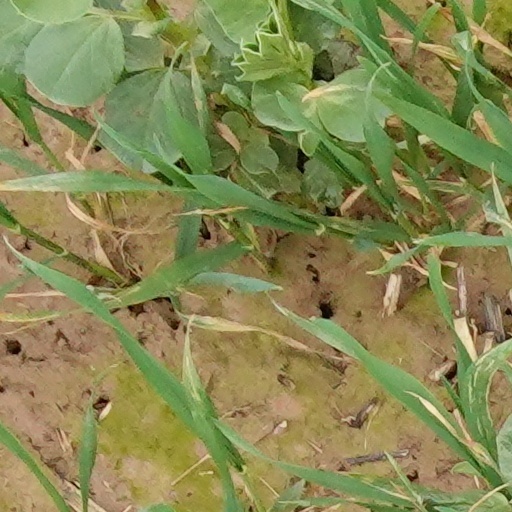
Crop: wheat